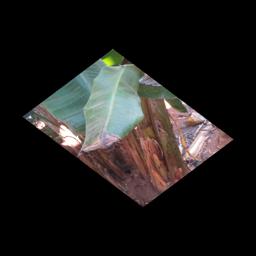
Label: MALBHOG LEAF